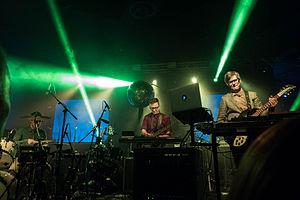
Public Service Broadcasting est un groupe de rock alternatif britannique, originaire de Londres, en Angleterre. Il est composé d'un ancien producteur de BBC World Service, J. Willgoose, de Wrigglesworth et de JF Abraham.